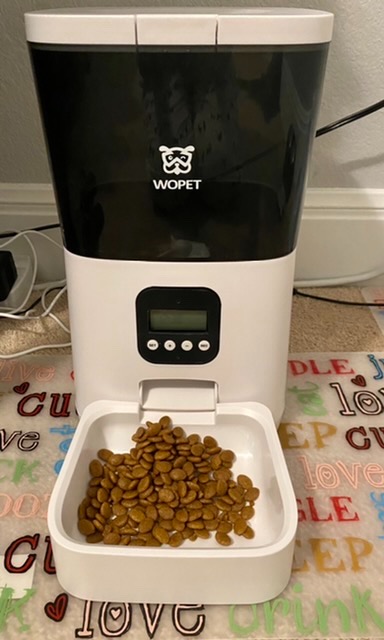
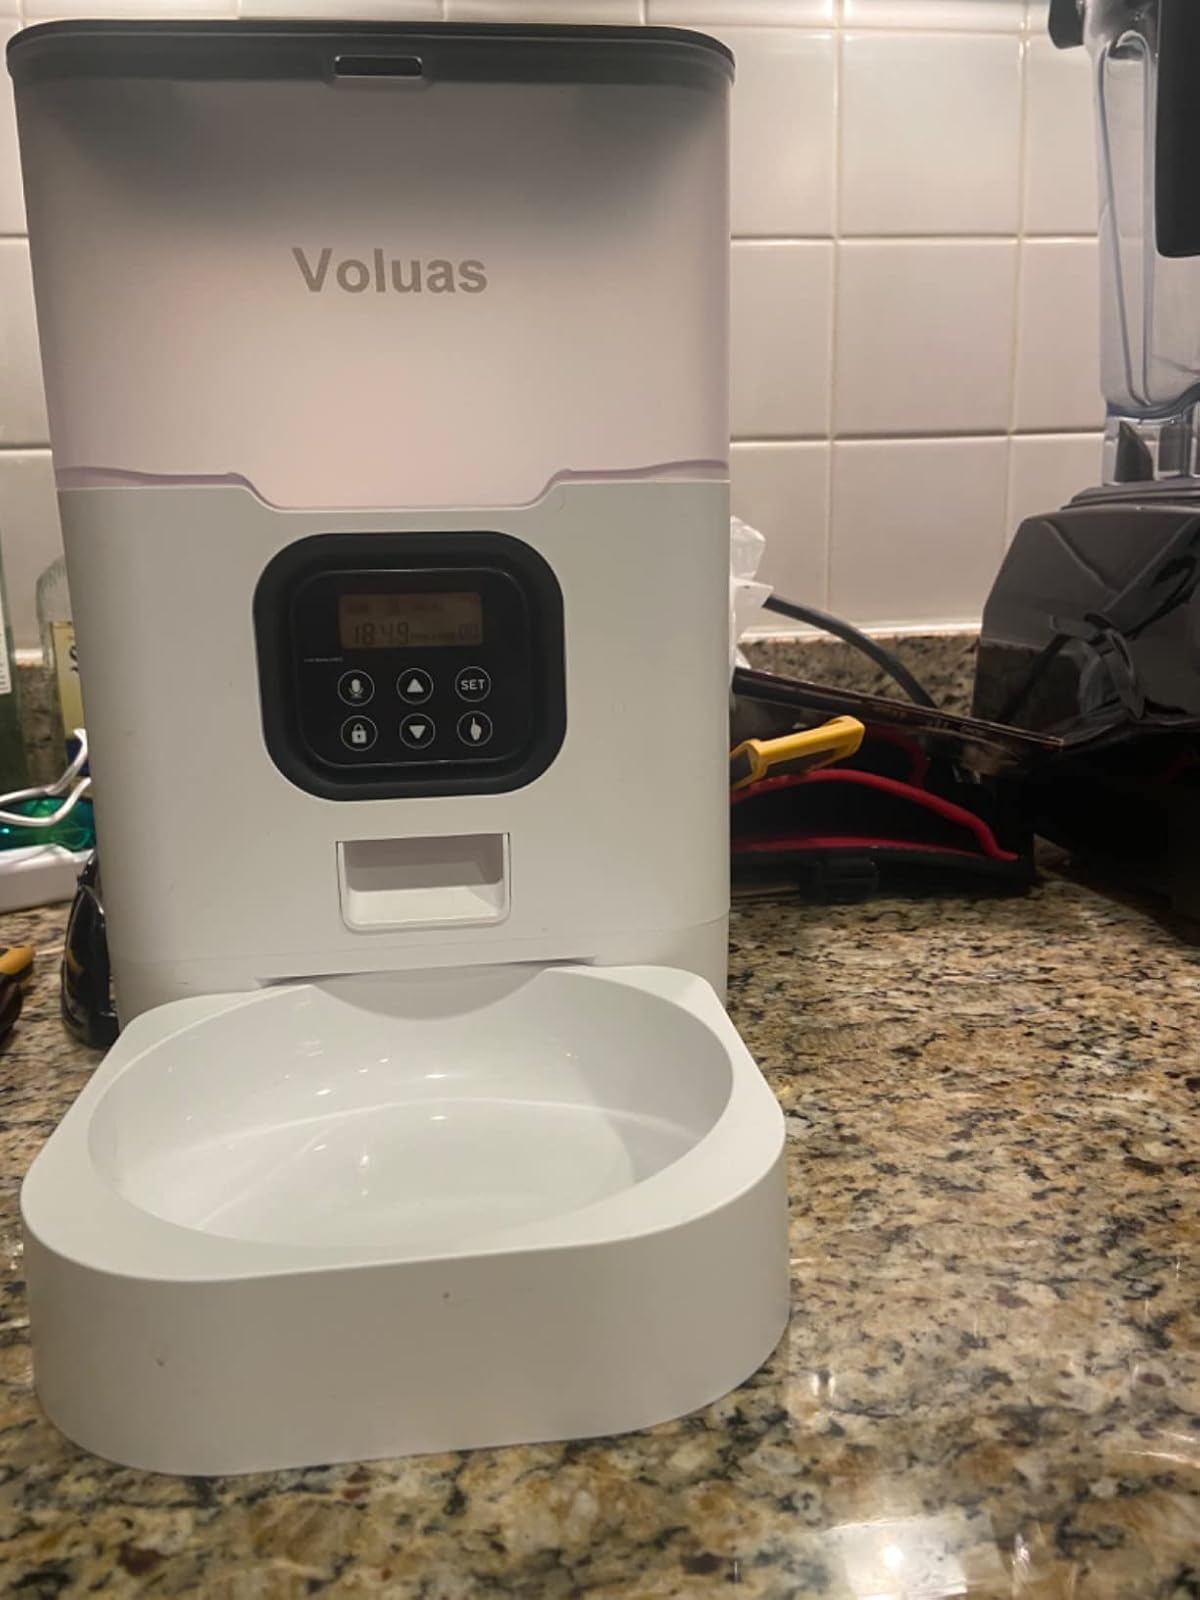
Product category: items_feeder
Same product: no